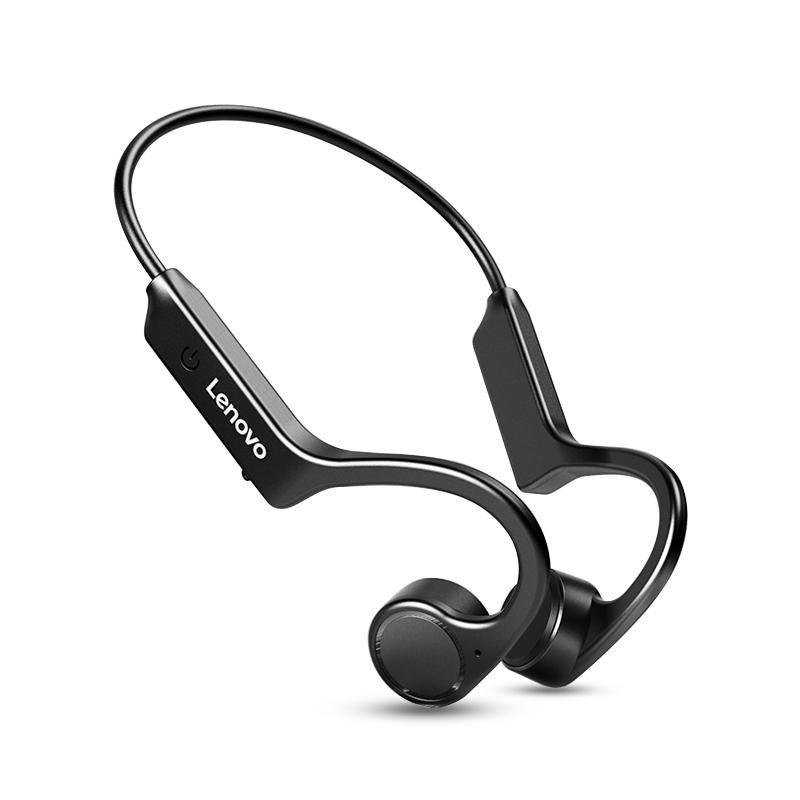
Waterproof Bone Conduction Bluetooth Earphones - Black
Brand: Budget Appliances
Features: • Bone conduction technology for safe and comfortable listening experience • Ergonomic design for comfortable wear • IP5 waterproof and IP6 dustproof for added durability • Memory titanium alloy frame for adjustable fit • One-key operation for easy use Specifications: • Bluetooth Version: 5.0 • Battery Capacity: 150 mah • Transmission Distance: 10 Meters • Charging Time: 2 Hours • Play Time: 8 Hours (At 70% Volume) • Charging Input: 5V 500Ma • Weight: 25G Package Includes: • 1 x X4 Waterproof Bone Conduction Wireless Bluetooth 5.0 Earphone Black Returns, Refunds, and Replacements: Products that are received faulty, damaged, or not as described are eligible for a return, refund, or replacement by Australian Consumer Law (ACL). We are committed to ensuring that all products meet the standards of quality and reliability expected by our customers. However, please note that we do not accept returns or provide refunds for Changes of Mind (COM). We encourage you to carefully consider your purchase to ensure it meets your needs and expectations. Delivery Timeframe: Please note that we cannot guarantee an exact delivery date. The estimated delivery timeframes exclude weekends, public holidays, and any potential delays caused by local shipping carriers due to network congestion, natural disasters (such as floods or bushfires), or other unforeseen circumstances. 8-12 Working Days (approximately) across Australia
Category: Electronics > Audio > Audio Components > Headphones & Headsets > Headphones > Bone Conduction Headphones